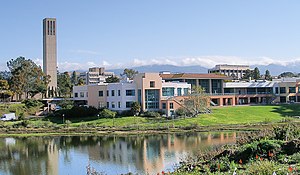
University of California, Santa Barbara
UCSB Campus.
University of California i Santa Barbara er et forskningsuniversitet i Santa Barbara, Californien og det tredje oprettede campus tilknyttet University of California. Universitetet åbnede i 1909.